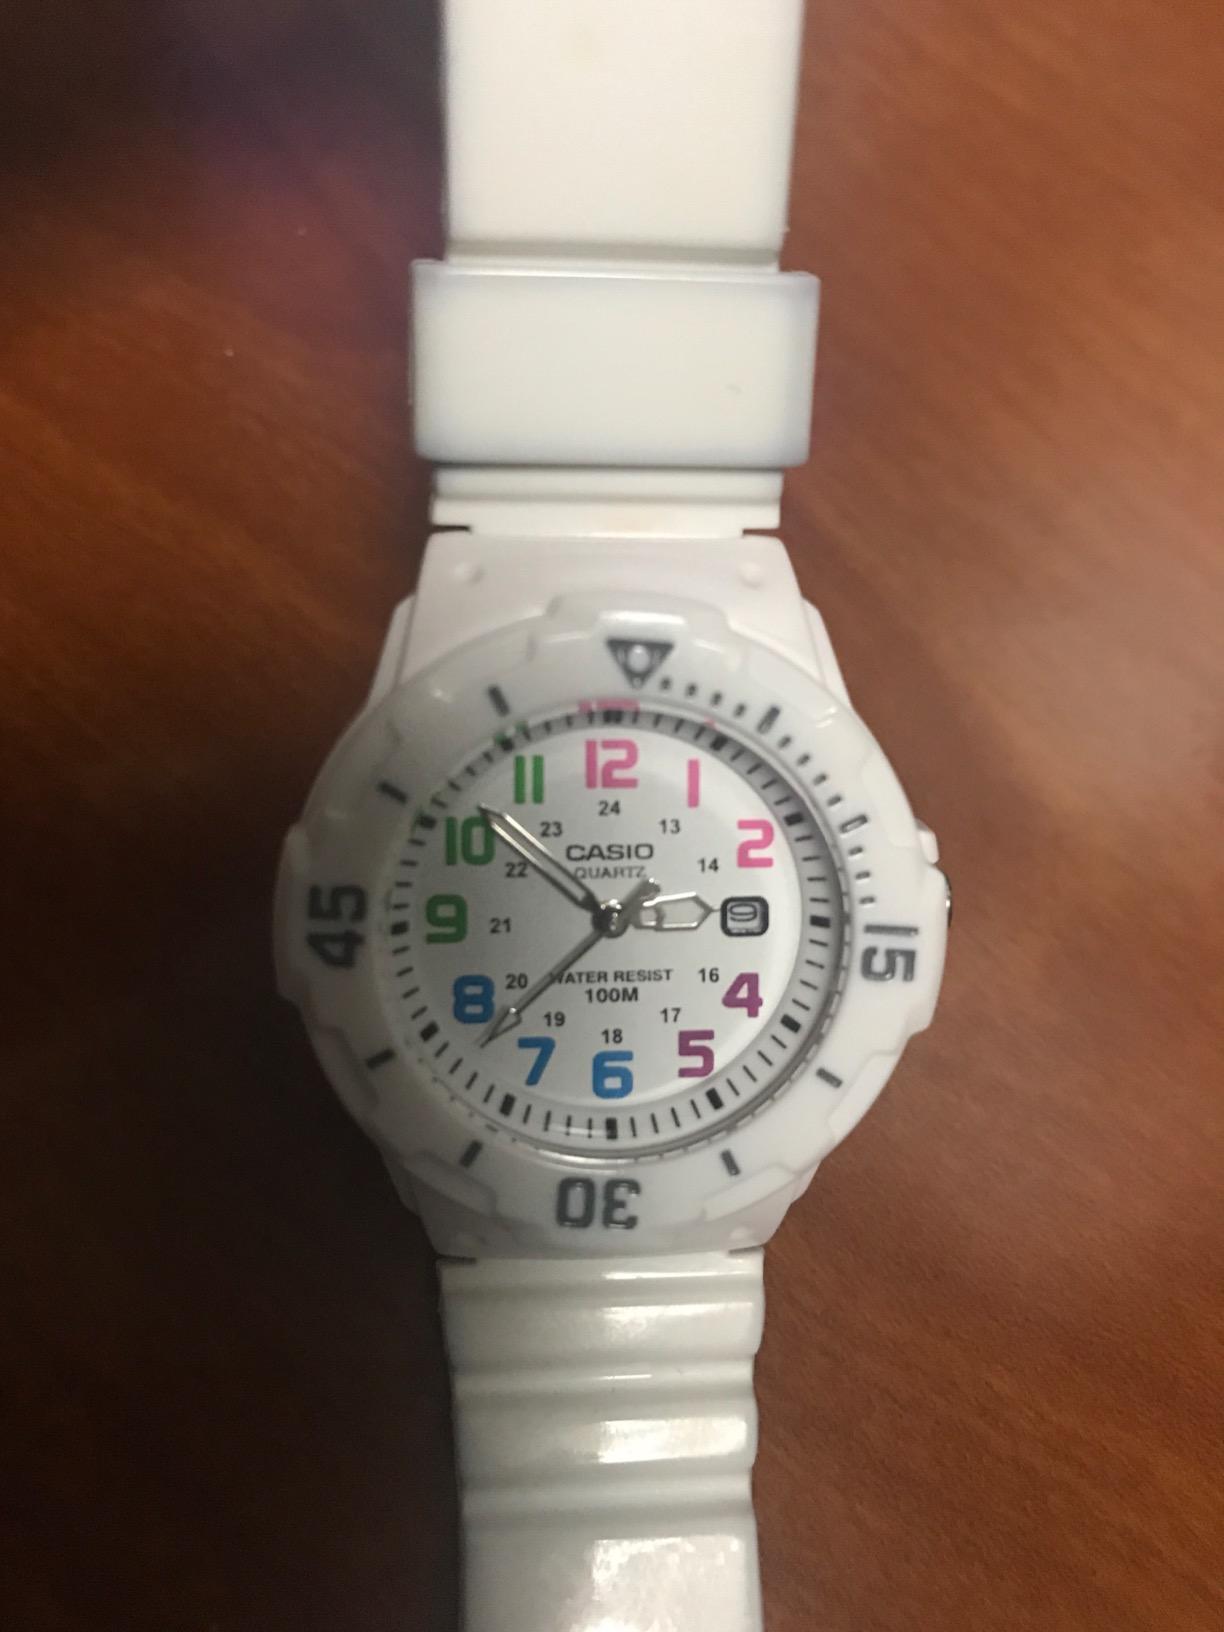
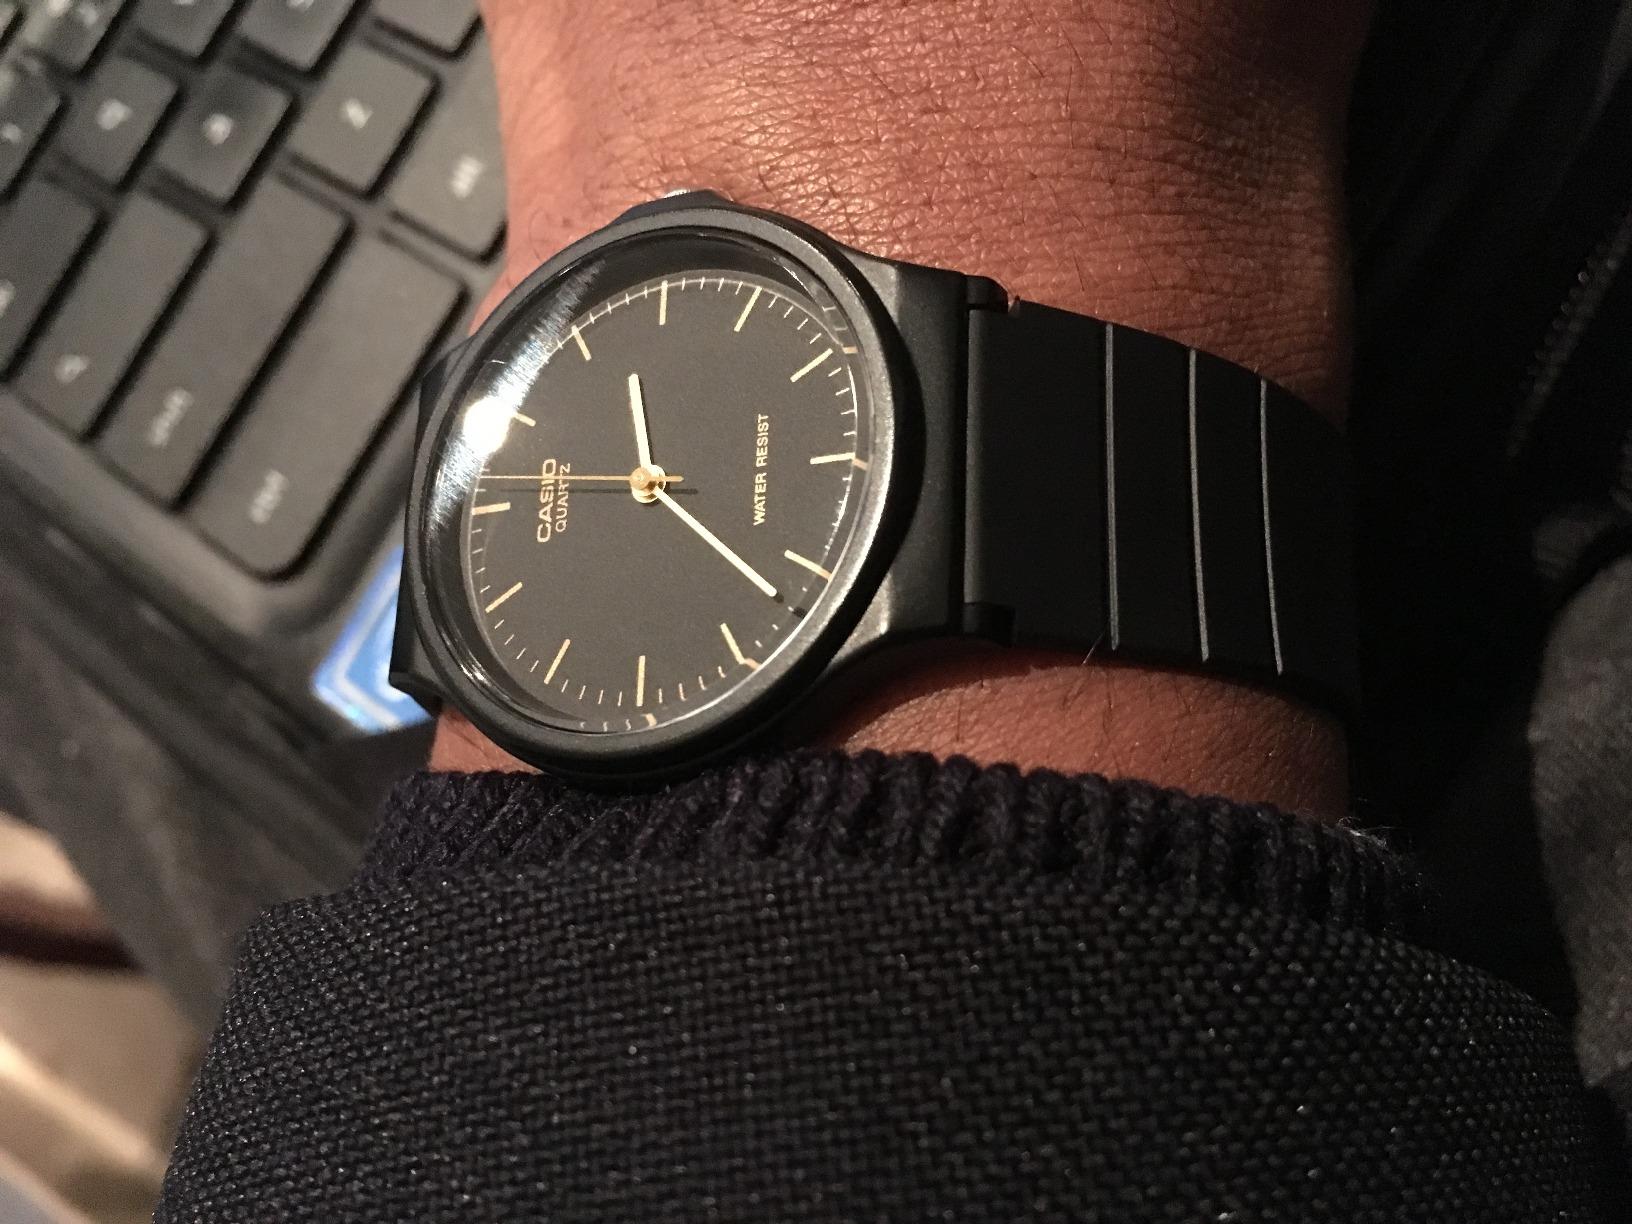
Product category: accessories_watch
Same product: no